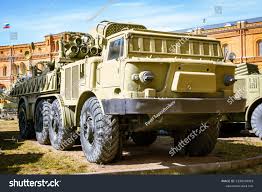
Label: BM-30